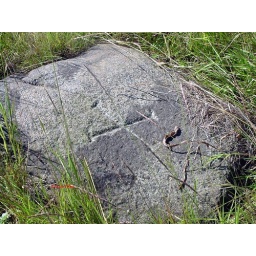
cross carved in rock